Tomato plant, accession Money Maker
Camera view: horizontal (90 deg, fisheye); turntable rotation: 60 degrees
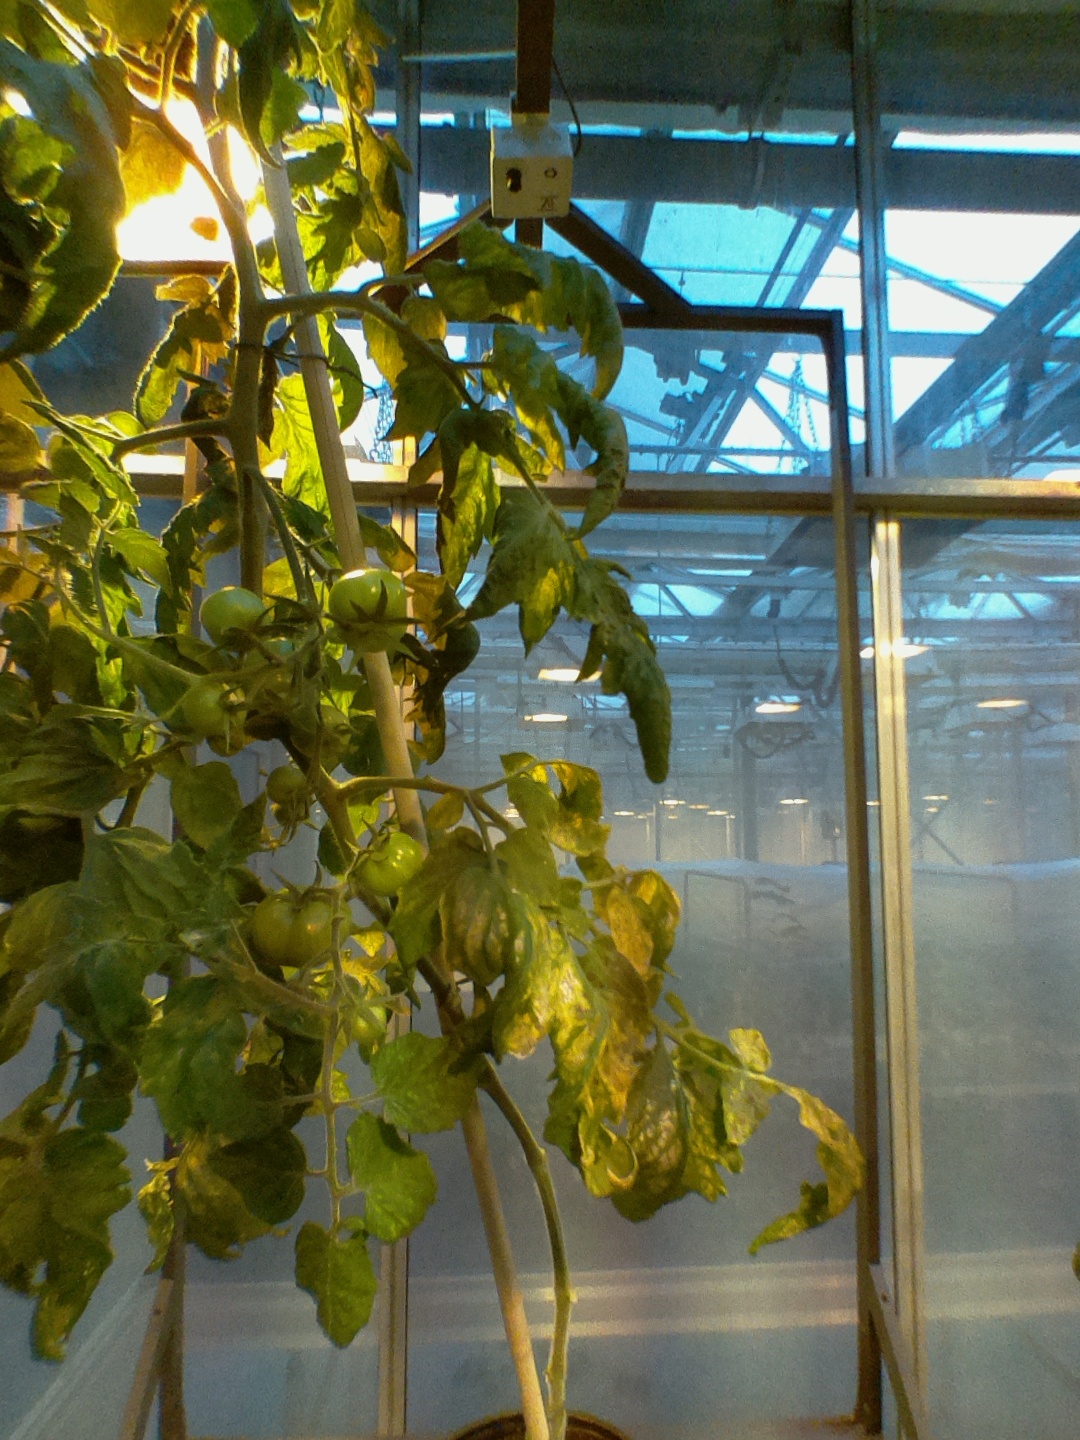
BBCH growth stage 73: 30%-40% of final fruit size